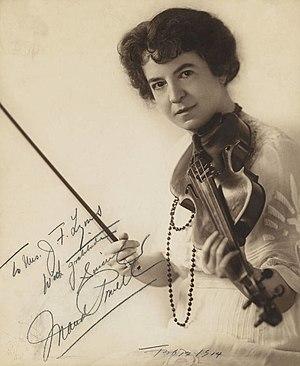
Maud Powell, née le 22 août 1867 à Peru et morte le 8 janvier 1920 à Uniontown, est une violoniste américaine qui a acquis une renommée internationale pour son talent et sa virtuosité.